Franklin County, Pennsylvania

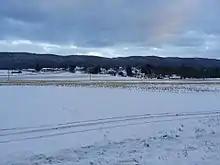
Fannettsburg in rural northwestern Franklin County

According to the U.S. Census Bureau, the county has a total area of , of which is land and (0.08%) is water.